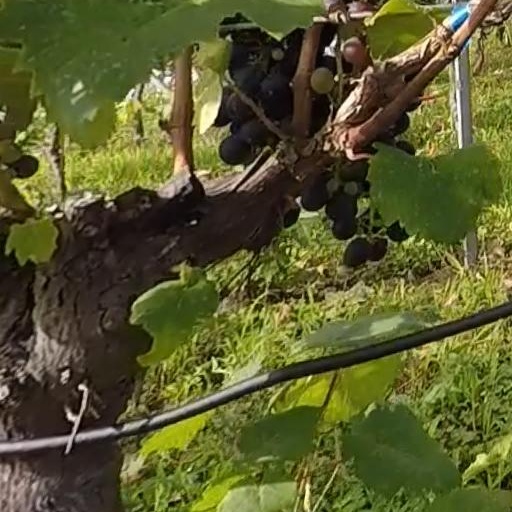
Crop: grape